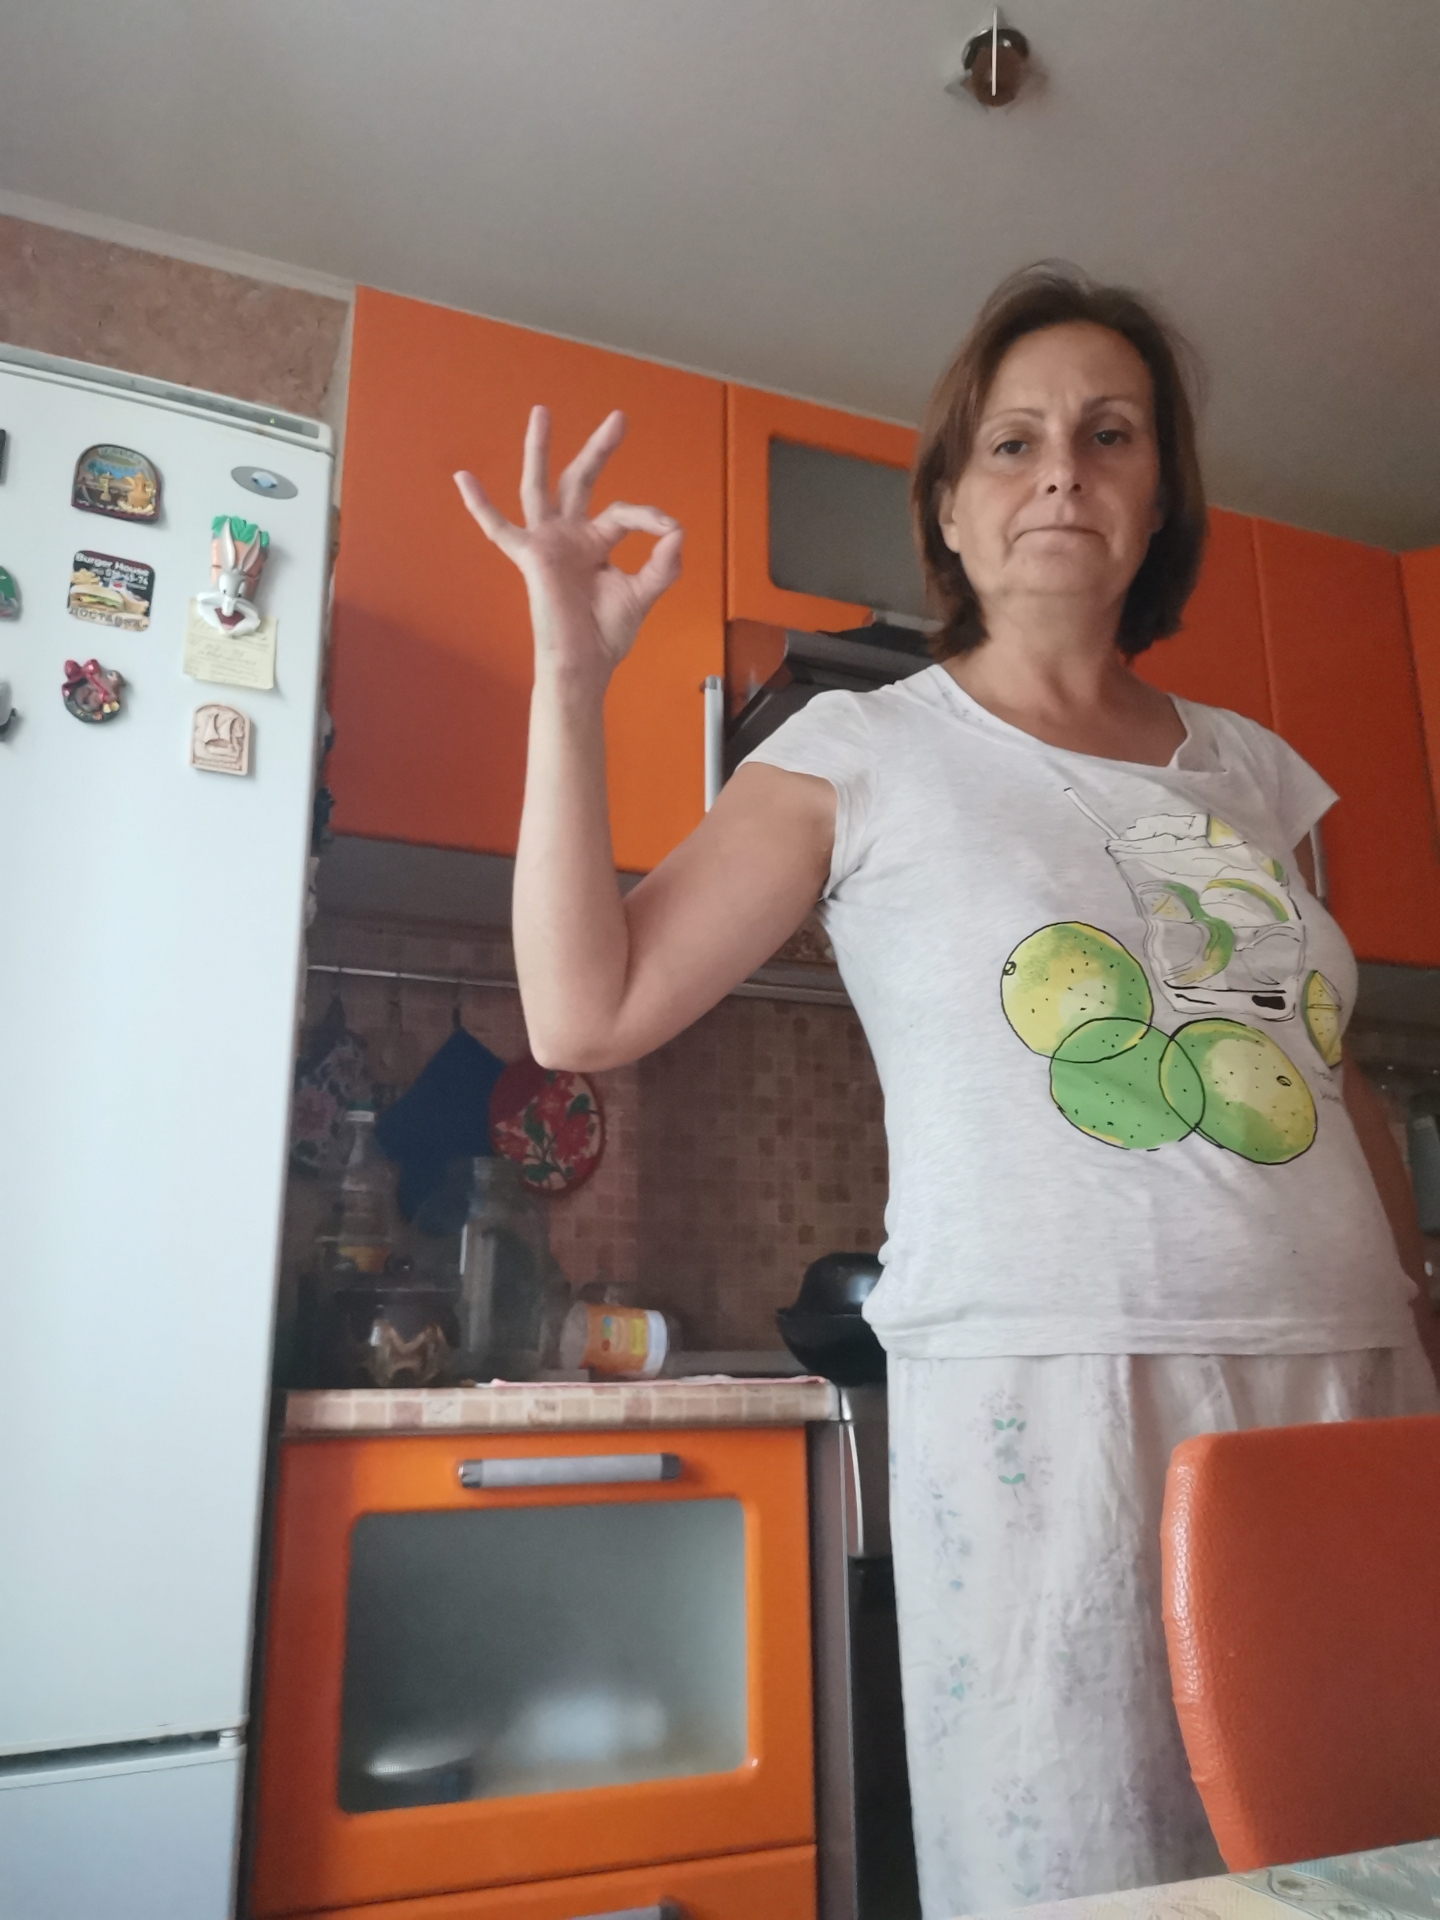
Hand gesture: ok